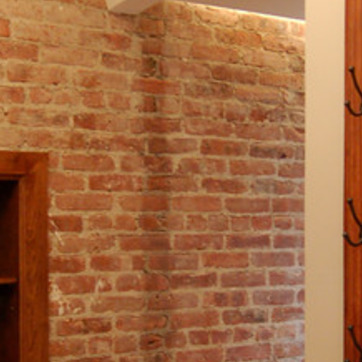
Material: brick